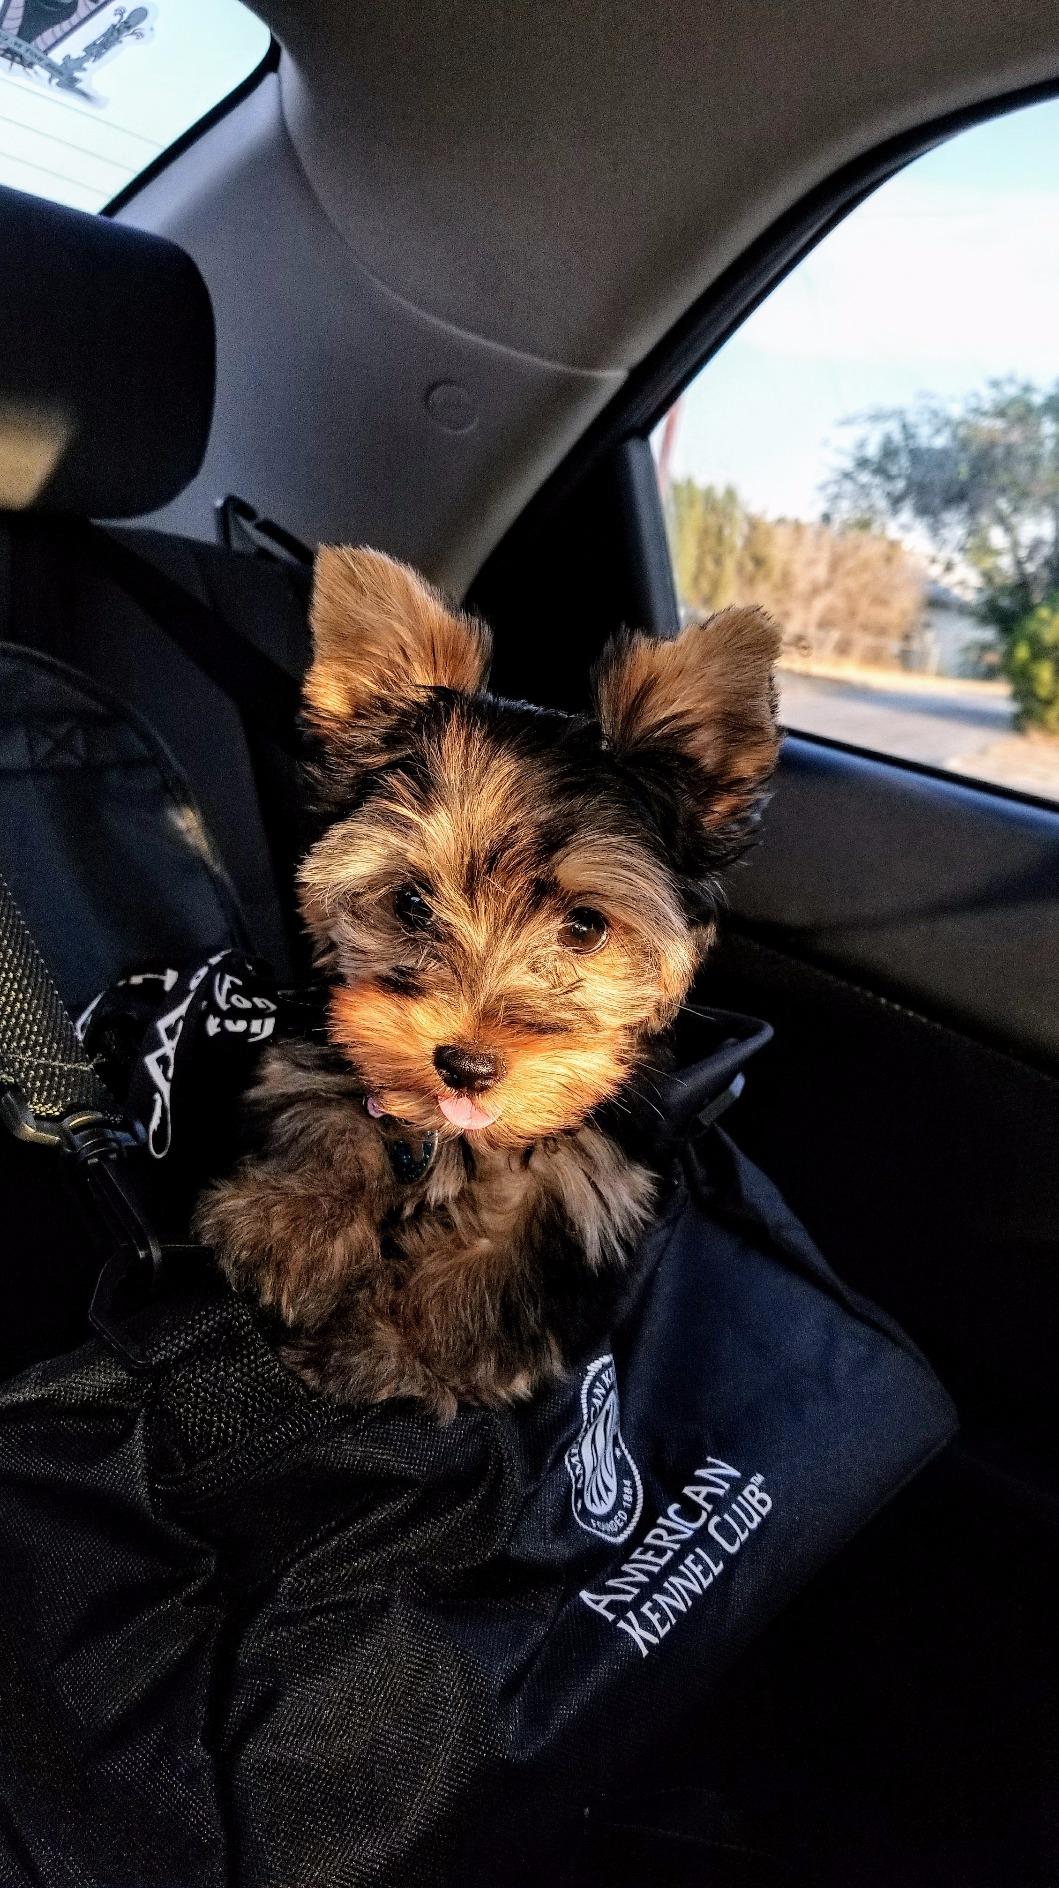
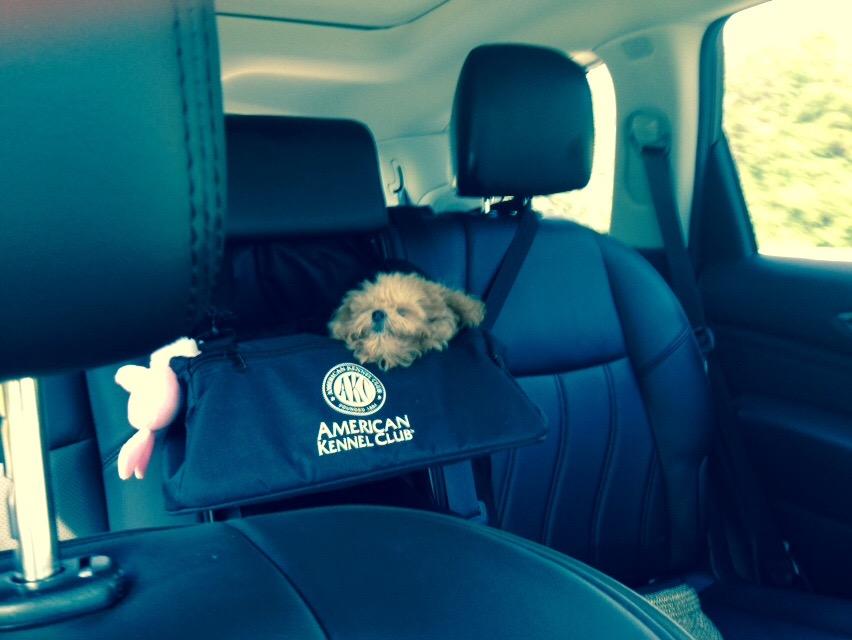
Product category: items_kennel
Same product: yes